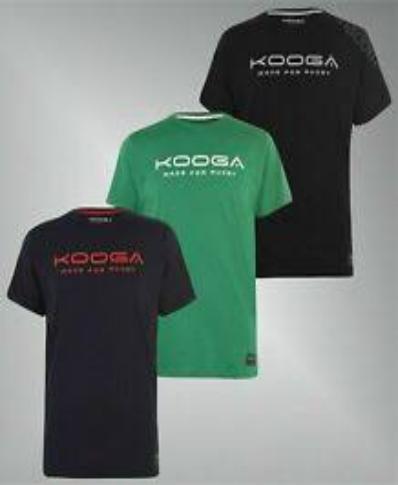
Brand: KooGa
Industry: Clothes